Rudd government (2007–2010)

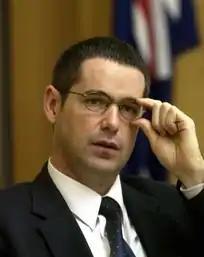
Minister for Broadband, Communications and the Digital Economy, Senator Stephen Conroy

Construction of a national fiber to the node National Broadband Network (NBN) was a key Labor promise in the 2007 election. The government advertised for requests for a proposal to build the network on 11 April 2008 and the tendering period finished on 26 November. The expert panel selected to assess the tenders found that none of them met the government's requirements. As a result, the government announced on 7 April 2009 that it was establishing a joint public-private company to build the NBN. Construction of the first stage of the network was planned to begin in July, with the project being estimated to take 13 years to complete at a cost of $43 billion.